Siam Center

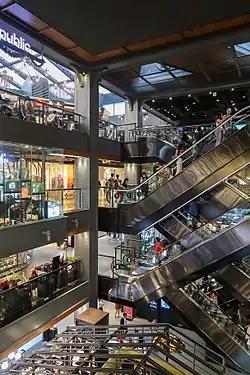
Siam Center Atrium after renovation in 2013

Siam Center is a shopping center near Siam BTS station in Bangkok, Thailand.